Urgesta

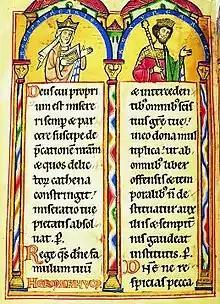
Gertrude and Andrew II in a contemporary depiction

Gyula Pauler argued that an author, who functioned during the reign of Béla III, merged and edited the previously existing chronicles into one. Pauler cited identical terms and phrases in order to prove his theory. For instance, the chronicle text uses the same phrase when it explains the effect of Greek fire before the Siege of Belgrade during the 1071–1072 Byzantine–Hungarian War, then at the Battle of Haram during Stephen II's Byzantine campaign. Because of the terms ""baro"" and ""genera"", there is no way this chronicler could live before the end of the 12th century, as Pauler considered. Ladislaus I was canonized in 1192 and the chronicle refers to him as a holy king, the historian added. In contrast, Jenő Vértesy emphasized that the chronicle highlights his knightly virtues, which rather indicates that the text was written before the canonization. Other scholars – e.g. Gyula Sebestyén and László Geréb – argue there was no historiographical activity under Béla. C. A. Macartney emphasized that history writing which sought to record current events, abruptly halted in the last decades of the 12th century. There is no sign of any attempt to record contemporary history, and the reigns of Béla III and his successors until the extinction of the Árpád dynasty (except somewhat Ladislaus IV) can be reconstructed via foreign sources and official charters.